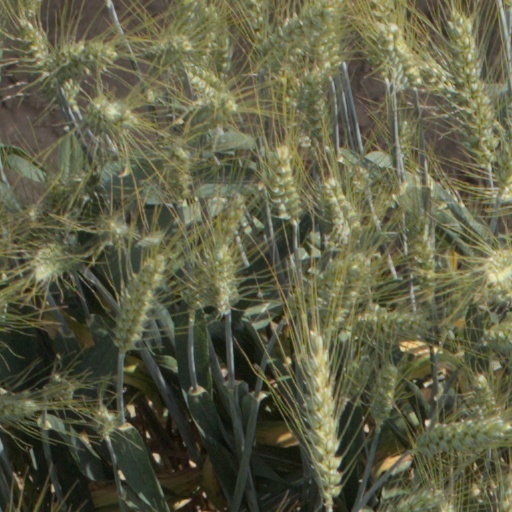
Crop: wheat